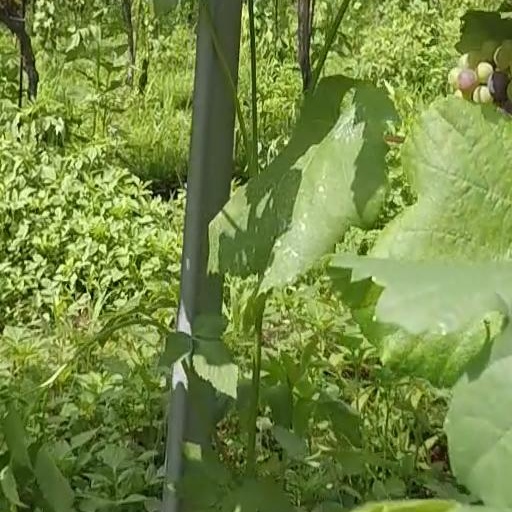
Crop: grape